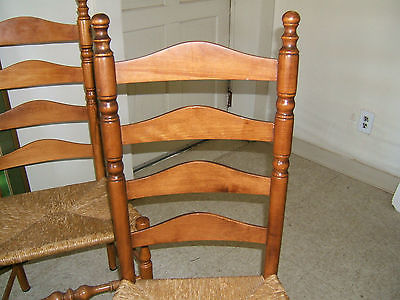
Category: chair